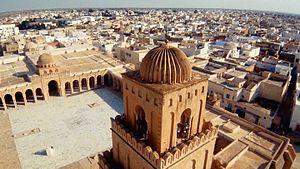
Vie aérienne rapprochée de la Grande Mosquée de Kairouan.
La Grande Mosquée de Kairouan, également appelée mosquée Oqba Ibn Nafi en souvenir de son fondateur Oqba Ibn Nafi, est l'une des principales mosquées de Tunisie située à Kairouan. Historiquement première métropole musulmane du Maghreb, Kairouan, dont l'apogée sur les plans politique et intellectuel se situe au IXᵉ siècle, est réputée comme étant le centre spirituel et religieux de la Tunisie ; elle est aussi parfois considérée comme la quatrième ville sainte de l'islam sunnite.
La photographie aérienne est un domaine vaste tant sur le plan de la variété des documents que des techniques employées.